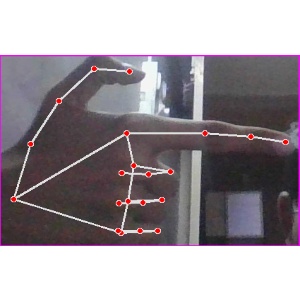
अक्षर: ब